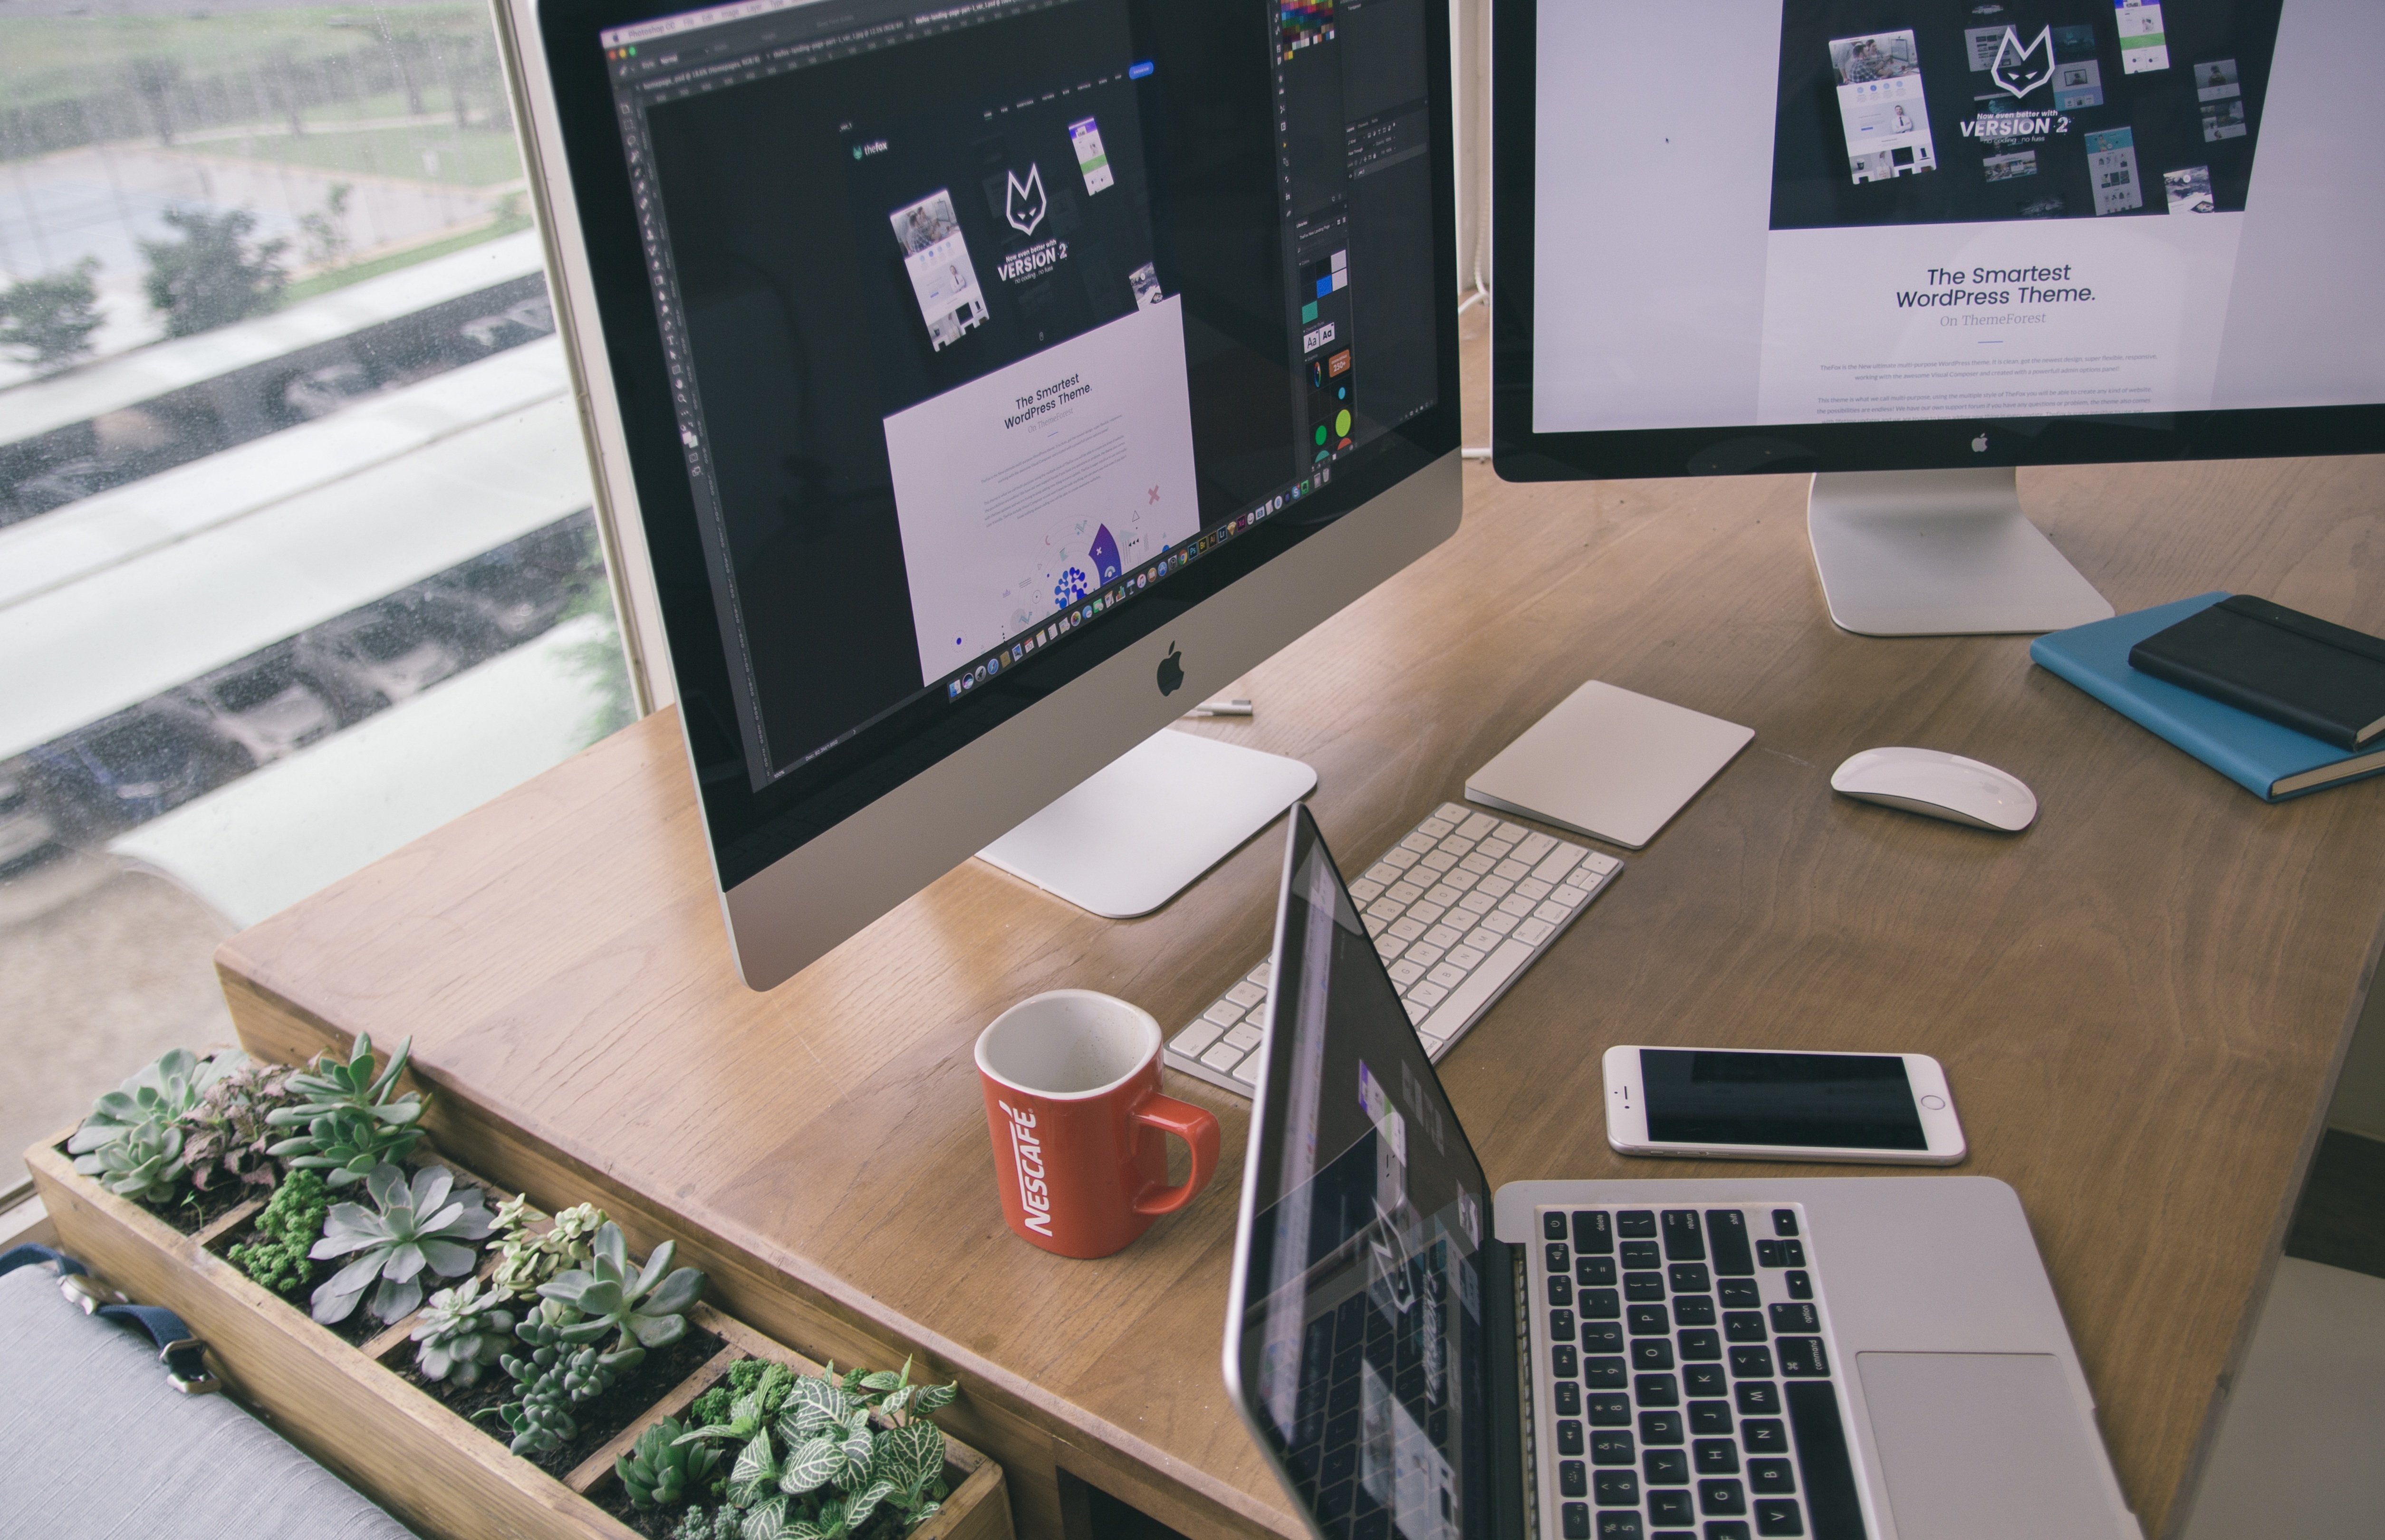
office, room, interior design, design